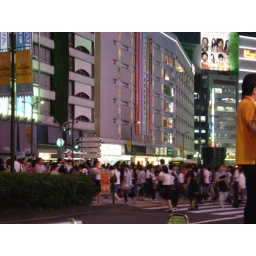
Really crowded cross walk at Ikebukuro. The giant building in the back is the department store/train station. its FREAKIN HUGE.